Klein Constantia

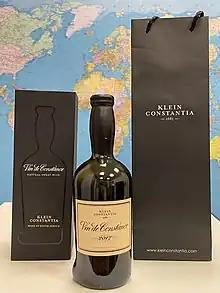
A bottle of Vin de Constance

It was under the Cloete family ownership that Constantia's sweet dessert wine "Vin de Constance" made primarily from vine-dried Muscat de Frontignan grapes reached the height of its fame. Napoleon Bonaparte had as much as 1,126 liters (297 gallons) of Constantia wine shipped in wooden casks each year to Longwood House, his home in exile on St Helena from 1815 until his death in 1821. The Count de las Cases reported that, on his deathbed, Napoleon refused everything offered to him but a glass of Constantia wine.